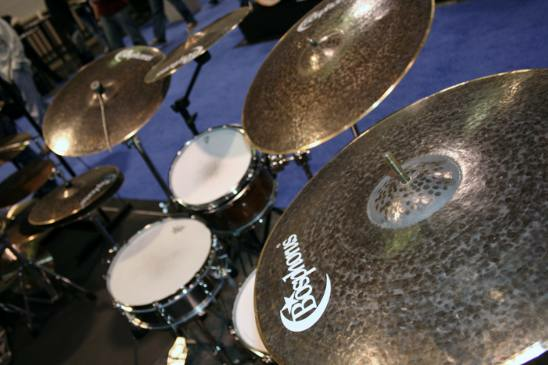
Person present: No